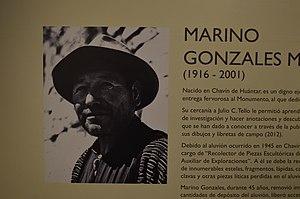
Chavín de Huántar est un site archéologique situé à 3 177 m d'altitude dans les Andes péruviennes, qui contrôlait les routes commerciales vers l'ouest jusqu'au Pacifique à travers deux cols dans la cordillère Blanche et vers l'est jusqu'à l'Amazonie.